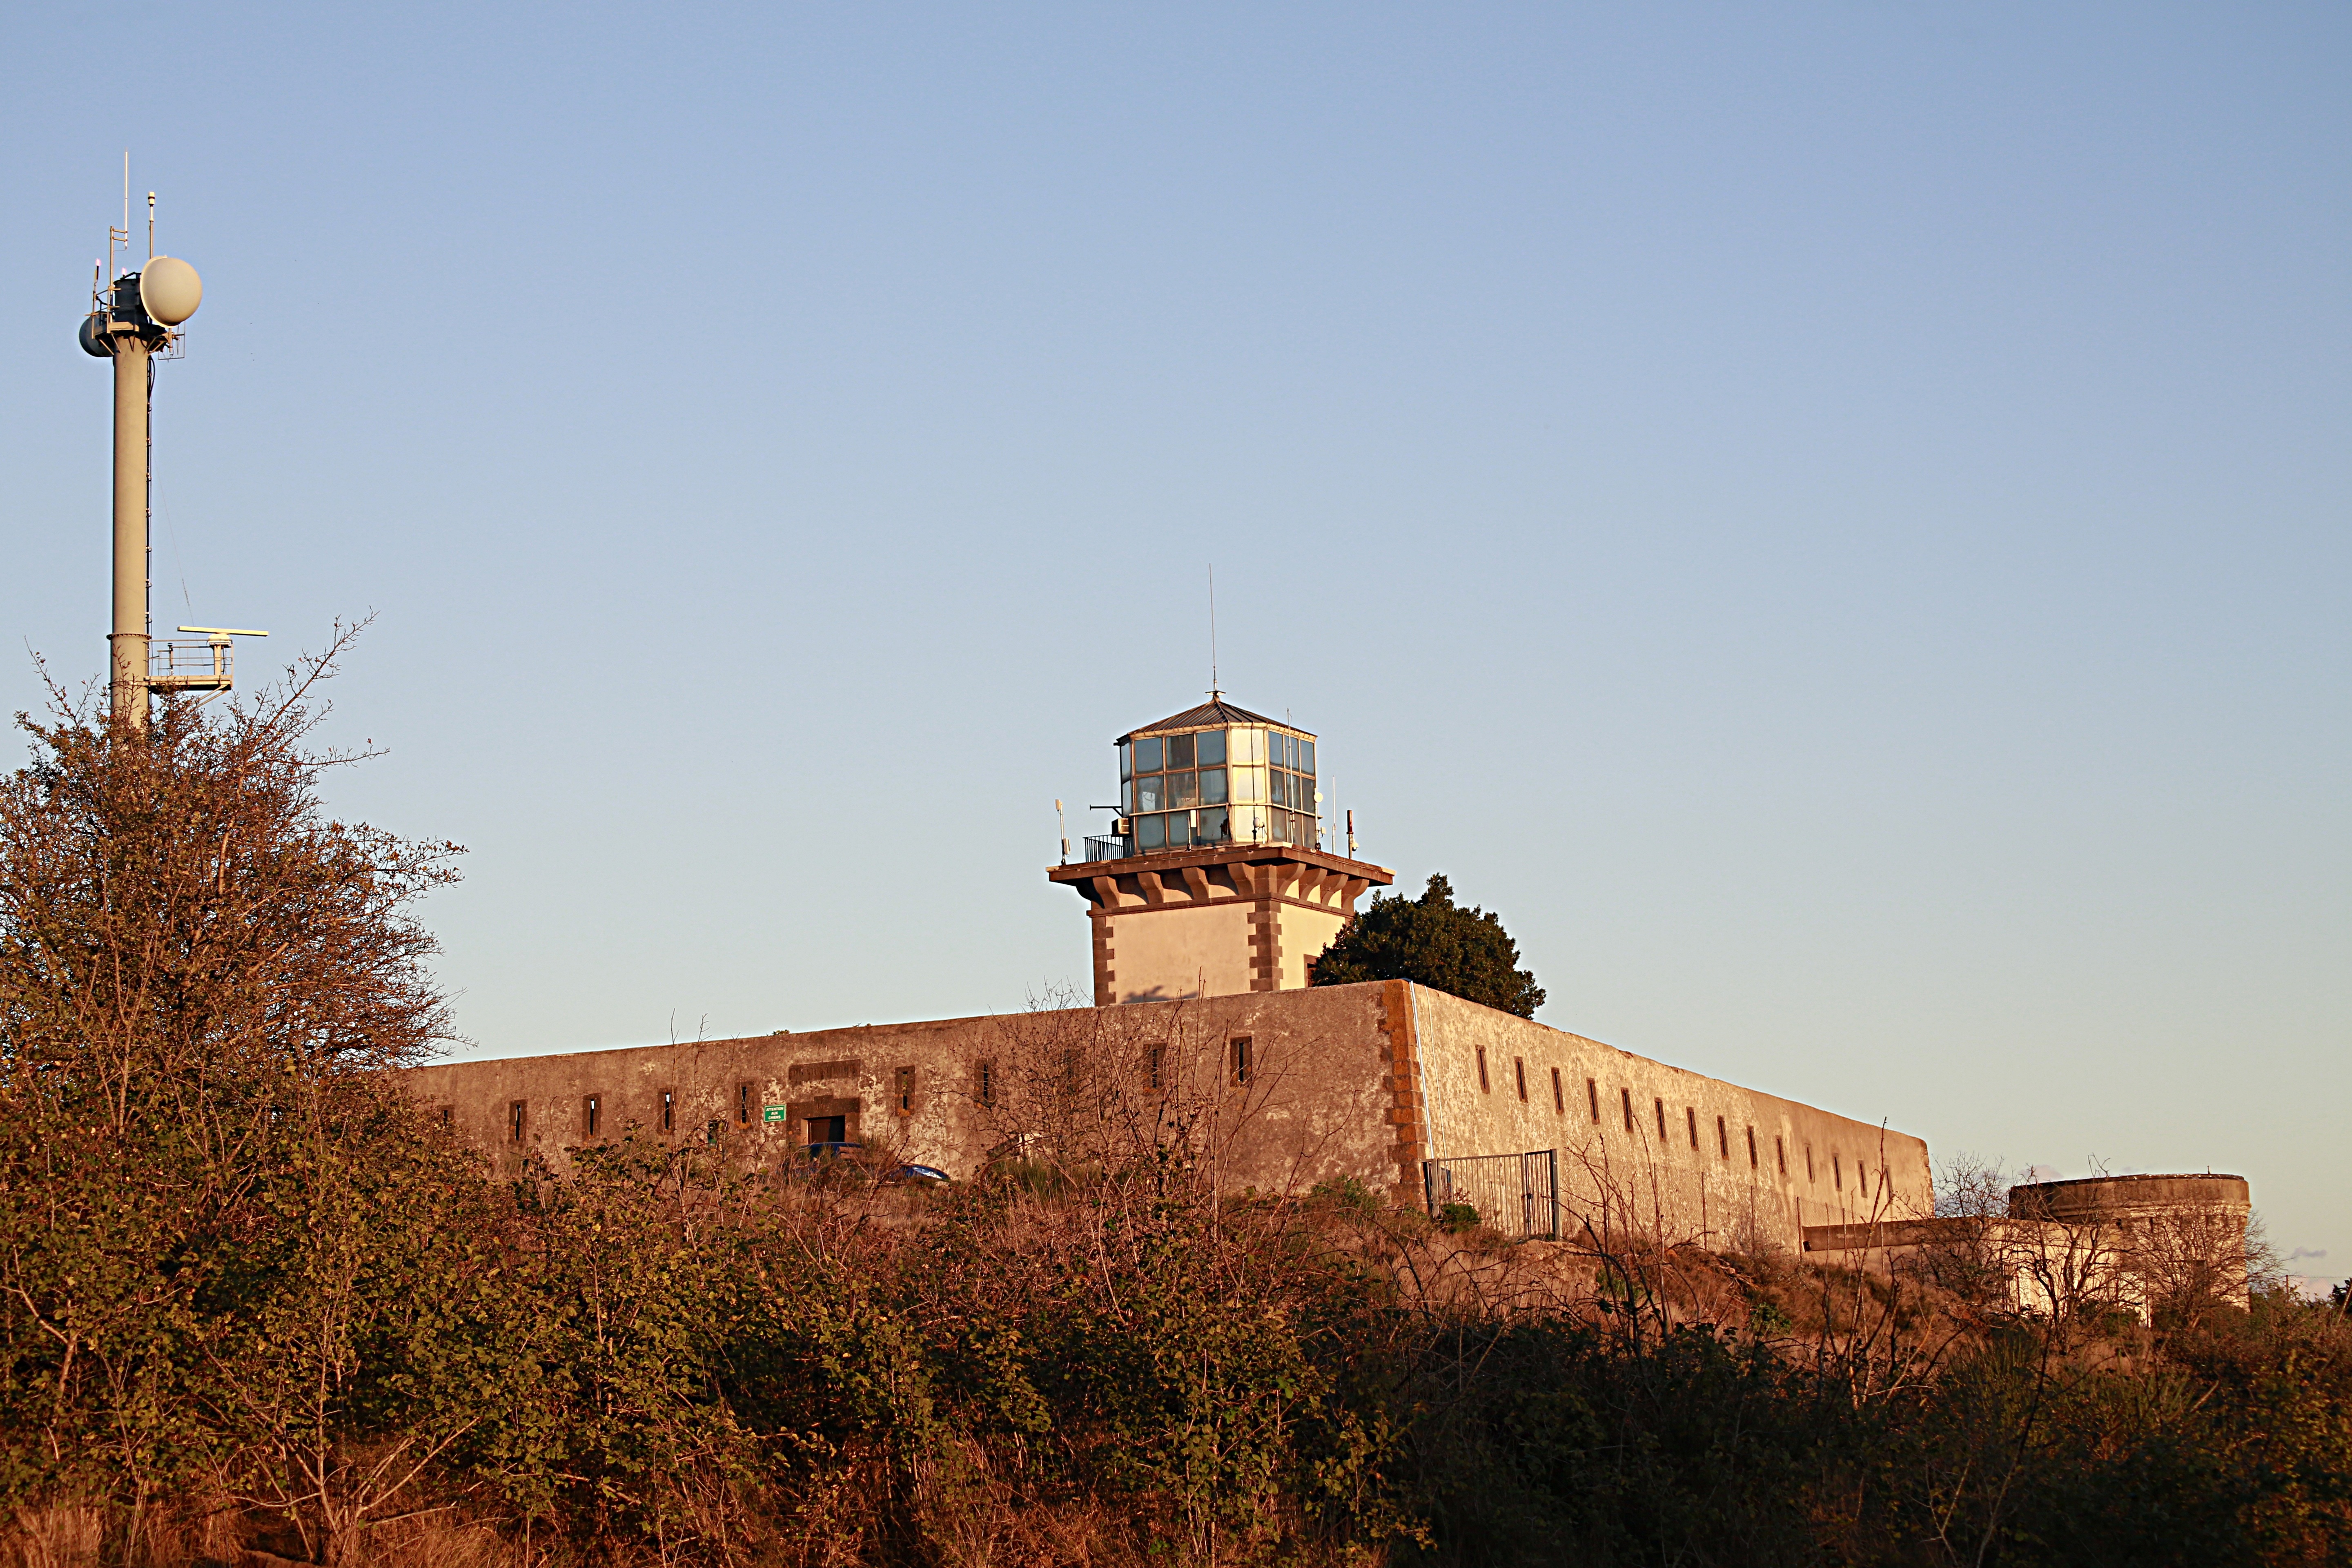
landscape, sea, sunset, building, france, tower, landmark, fortification, fortress, fort, side